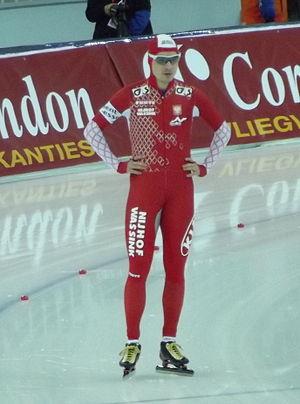
Jan Marek Szymański, né le 2 mars 1989, est un patineur de vitesse polonais.